Snuneymuxw First Nation

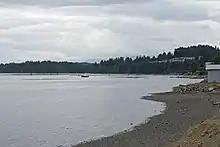
Nanaimo town 1

Snuneymuxw Territory on the eastern coast of Vancouver Island, the Gulf Islands, and the Fraser River in the British Columbia was in the centre of Coast Salish territory.